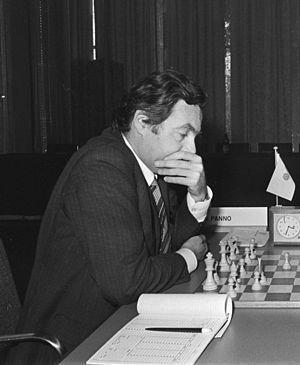
Óscar Roberto Panno est joueur d'échecs argentin.